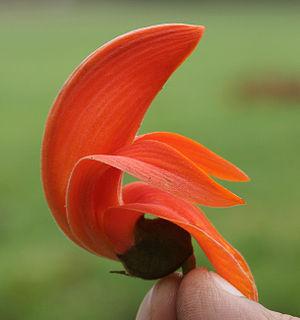
Butea monosperma, flamme de la forêt ou arbre à laque, est une espèce de plantes dicotylédones de la famille des Fabaceae, sous-famille des Faboideae, native des zones tropicales et subtropicales du sous-continent indien et d'Asie du Sud-Est.